Solomon Islands

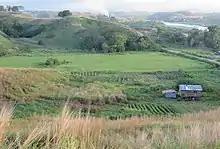
Subsistence agriculture near Honiara

In addition, the Solomon Islands Second Rural Development Program, enacted in 2014 and active until 2020, has been working to deliver infrastructure and other vital services to rural areas and villages of Solomon Islands. The program has also encouraged farmers and other agricultural sectors. Rural villages such as Bolava, found in the Western Province of Solomon Islands, have implemented rain catchment and water storage systems. The program is funded by various international development actors such as the World Bank, the European Union, and the Australian and Solomon Islands governments.